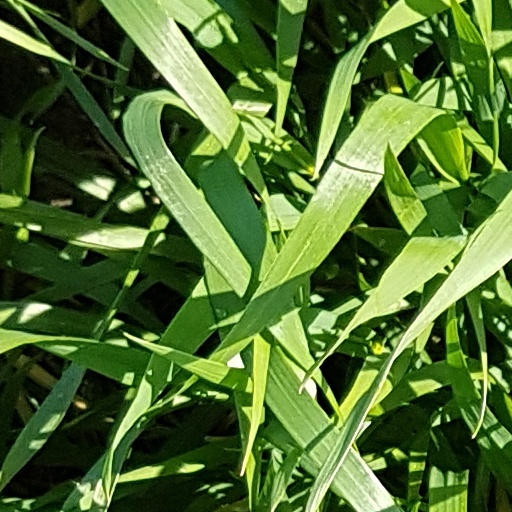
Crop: wheat